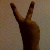
The image shows a hand gesture representing the number 2 in Indian Sign Language.